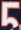
Number: 5